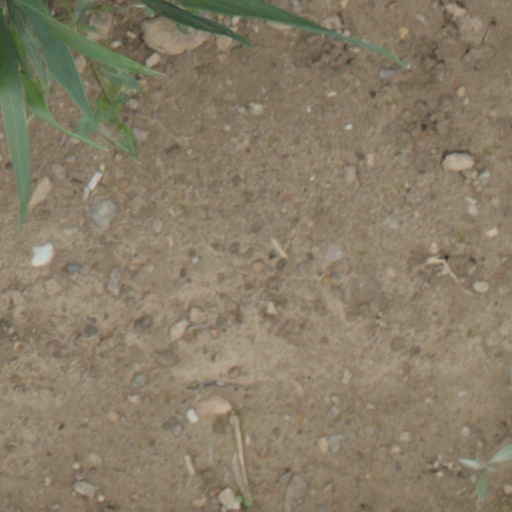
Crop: wheat